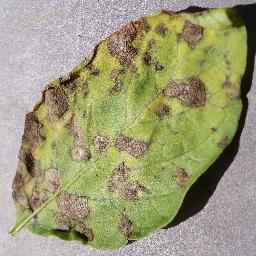
Etiqueta: Tizon_Temprano